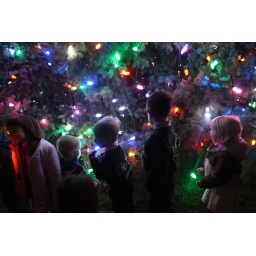
Children stand under a colorful array of tree lights. (by Amber Sigman)